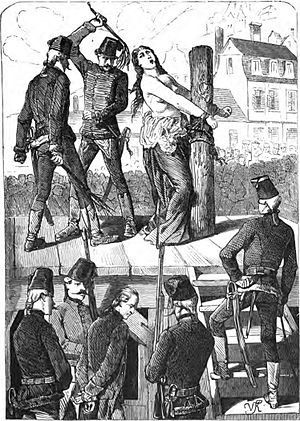
Kag / Galleri
"En kag er en skampæl eller en høj, bred, sokkelagtig opbygning på byens torv, hvor småtyve og ""letlevende kvinder"" blev pisket offentligt. Kagstrygning var en ofte anvendt straf i middelalderen og blev anvendt op i 1800-tallet.